Port Hercules

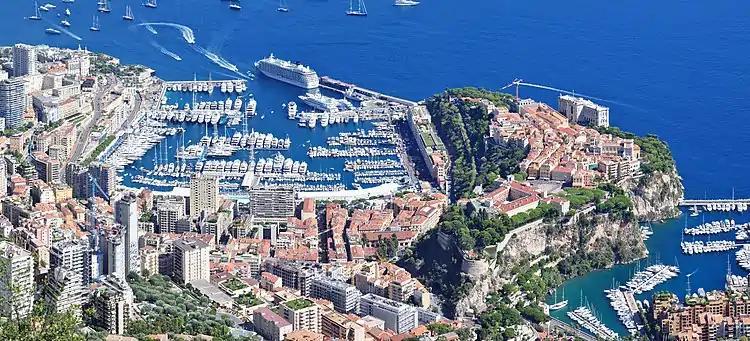

During the 6th-century BC. Phocaeans Greeks from Massalia (modern day Marseille) founded the colony of Mònoikos. The name of the colony derives from the local veneration of the Greek demigod and mythological hero Hercules, also later adopted by the Romans, who was said to have constructed the ancient path that passed through the region from Spain to Italy. The Roman emperor Julian also wrote of Hercules's construction of Monaco's port and a coastal road. The road was dotted with altars to Hercules, and a temple dedicated to him was established on the Rock of Monaco. The name Port Hercules was subsequently used for the ancient port. "Monoeci" meaning "Single One" or "Monoikos" meaning "Single House" could be a reference to Hercules or his temple, or the isolated community inhabiting the area around the rock.